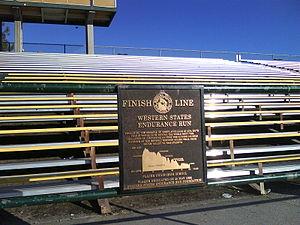
La Western States Endurance Run, communément dénommée Western States 100, est un ultramarathon de 100 miles qui prend place dans la Sierra Nevada en Californie chaque année, le dernier week-end du mois de juin. L’épreuve a été fondée après qu'un concurrent décide de rallier en courant l'arrivée d'une course équestre qui empruntait un parcours similaire. Le premier parcours à pied est effectué en 1974 et la première édition officielle a lieu en 1977. Cette course est l'un des principaux événements d'ultrarunning dans l'histoire et sa création est considérée comme l'un des événements fondateurs de la discipline. Elle est notamment sur le circuit mondial de l'Ultra-Trail World Tour depuis 2014.